Final stellation of the icosahedron

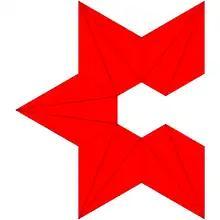
A polyhedral model can be constructed by 12 sets of faces, each folded into a group of five pyramids.

The 92 vertices lie on the surfaces of three concentric spheres. The innermost group of 20 vertices forms the vertices of a regular dodecahedron; the next layer of 12 forms the vertices of a regular icosahedron; and the outer layer of 60 forms the vertices of a nonuniform truncated icosahedron. The radii of these spheres are in the ratio